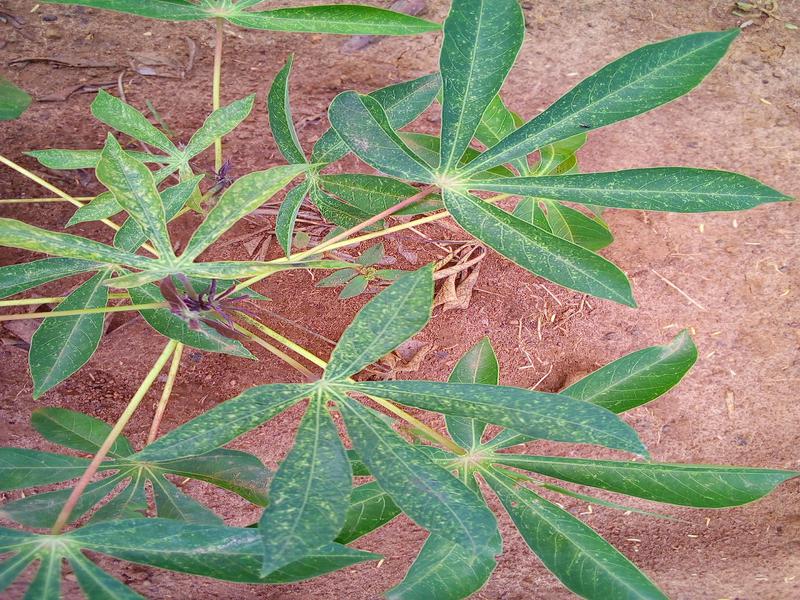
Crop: cassava
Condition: green_mottle